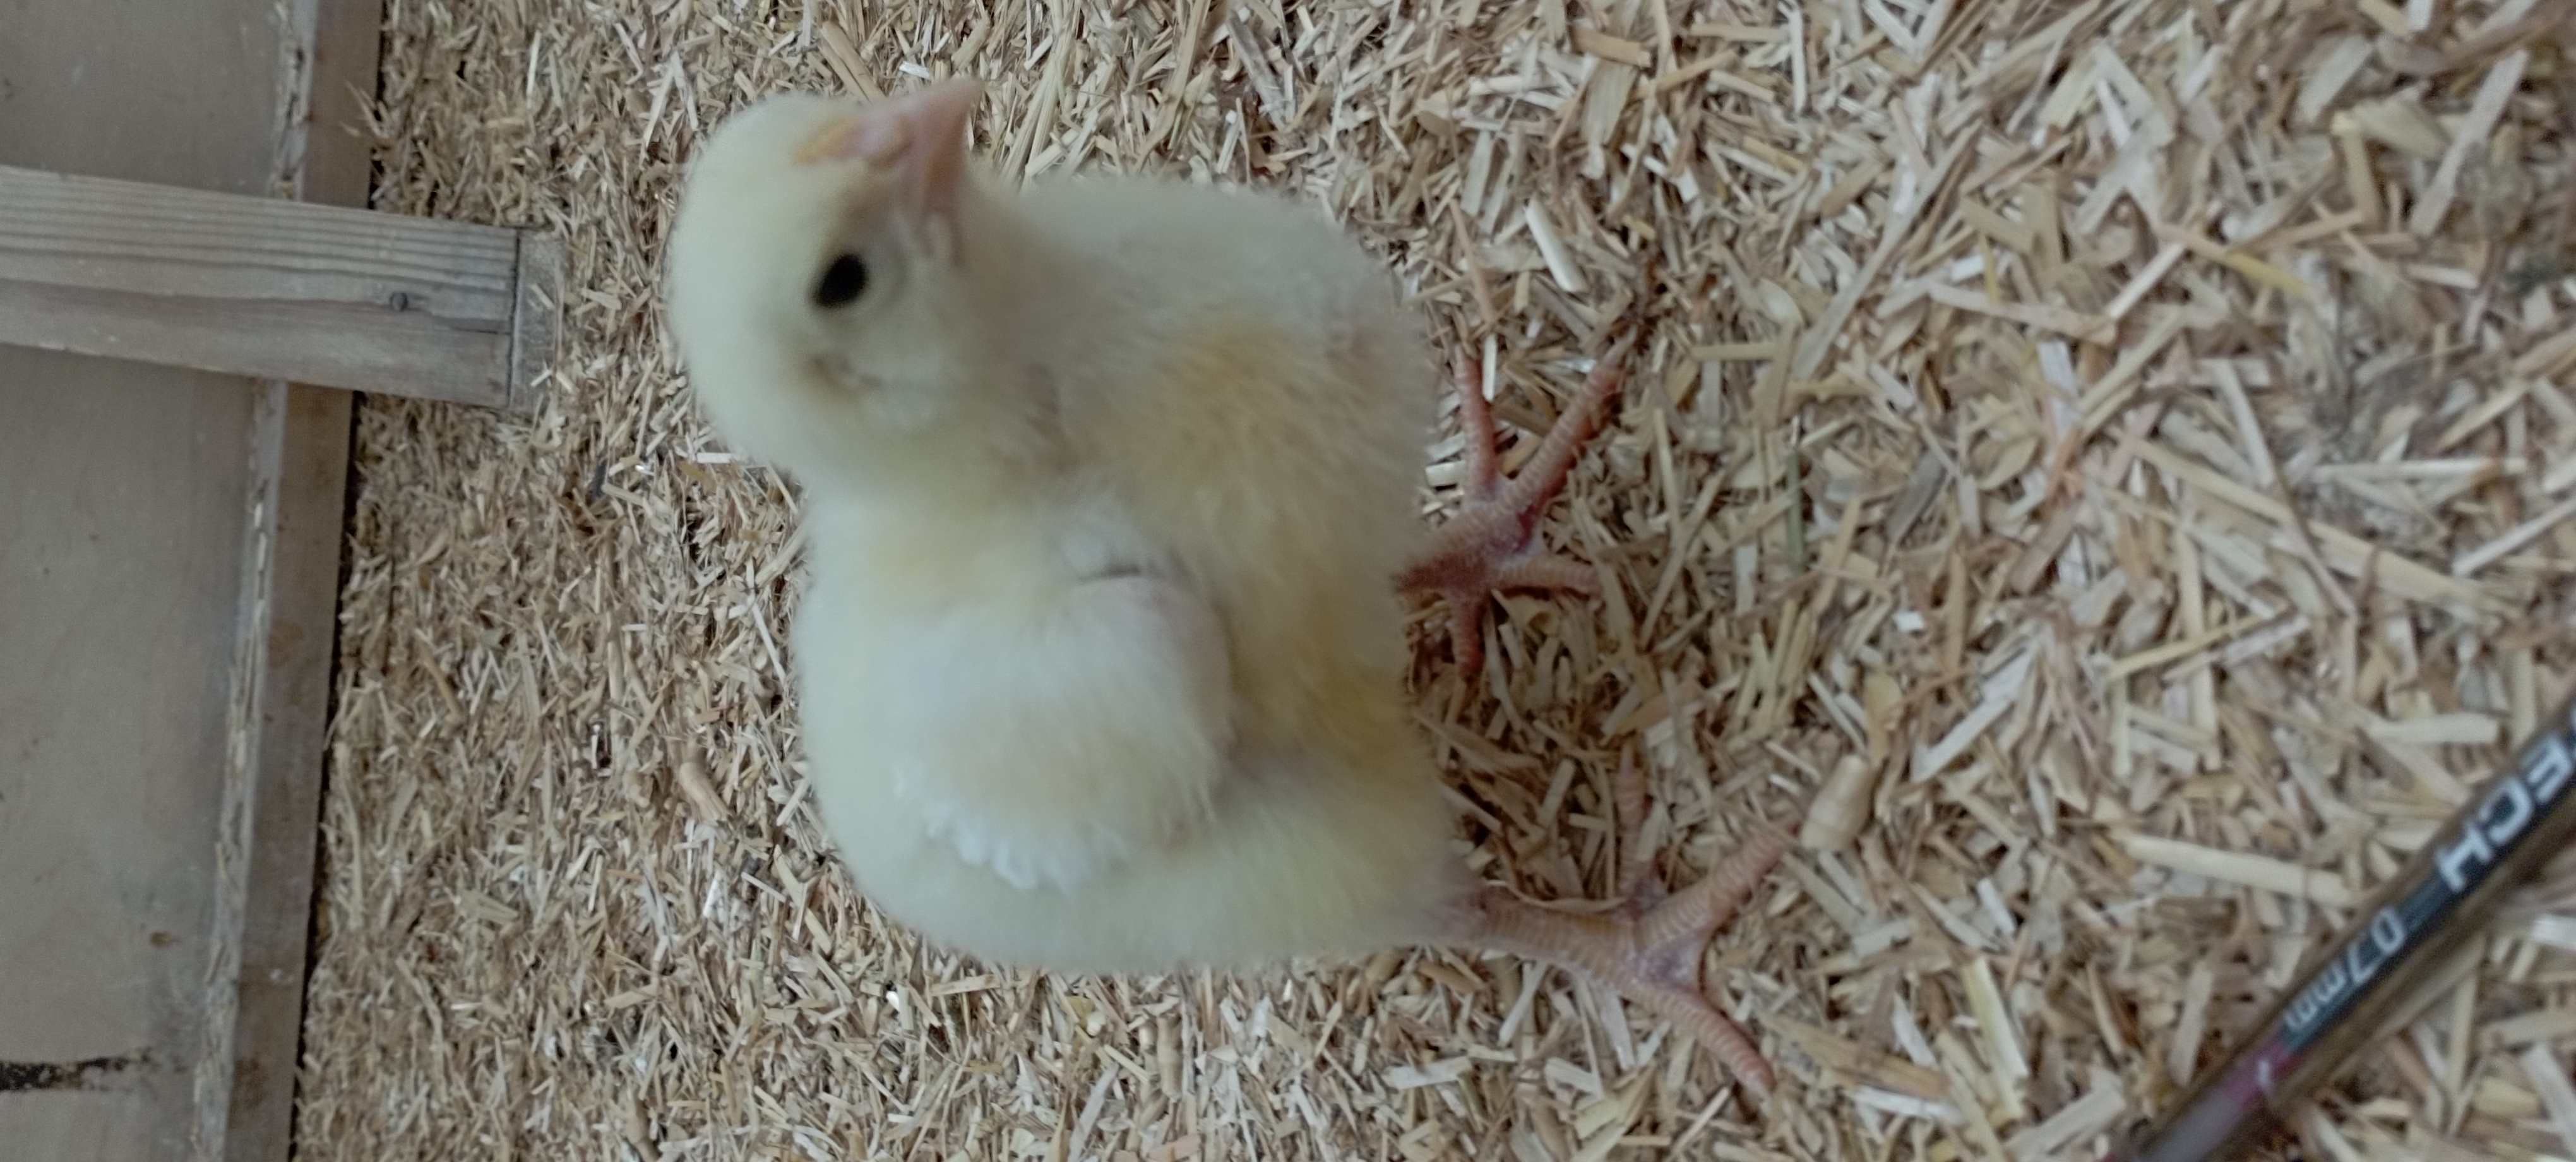
Weight: 181 g